Heritage streetcar

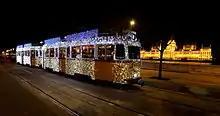
Heritage lights tram in Budapest

In Ringsted, the museum opened on land which belongs to Skjoldenæsholm Castle on 26 May 1978. the Danish Tramway Museum, is an open-air museum dedicated to vintage trams.